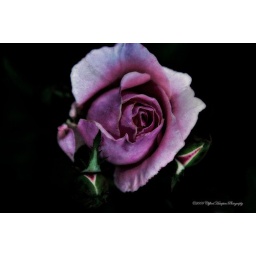
A rose by any other name is just another flower not as deep,not as tender,not as lovely...